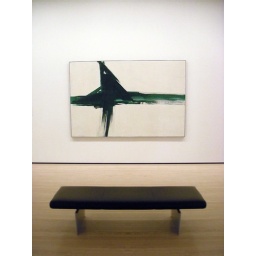
green cross by franz kline